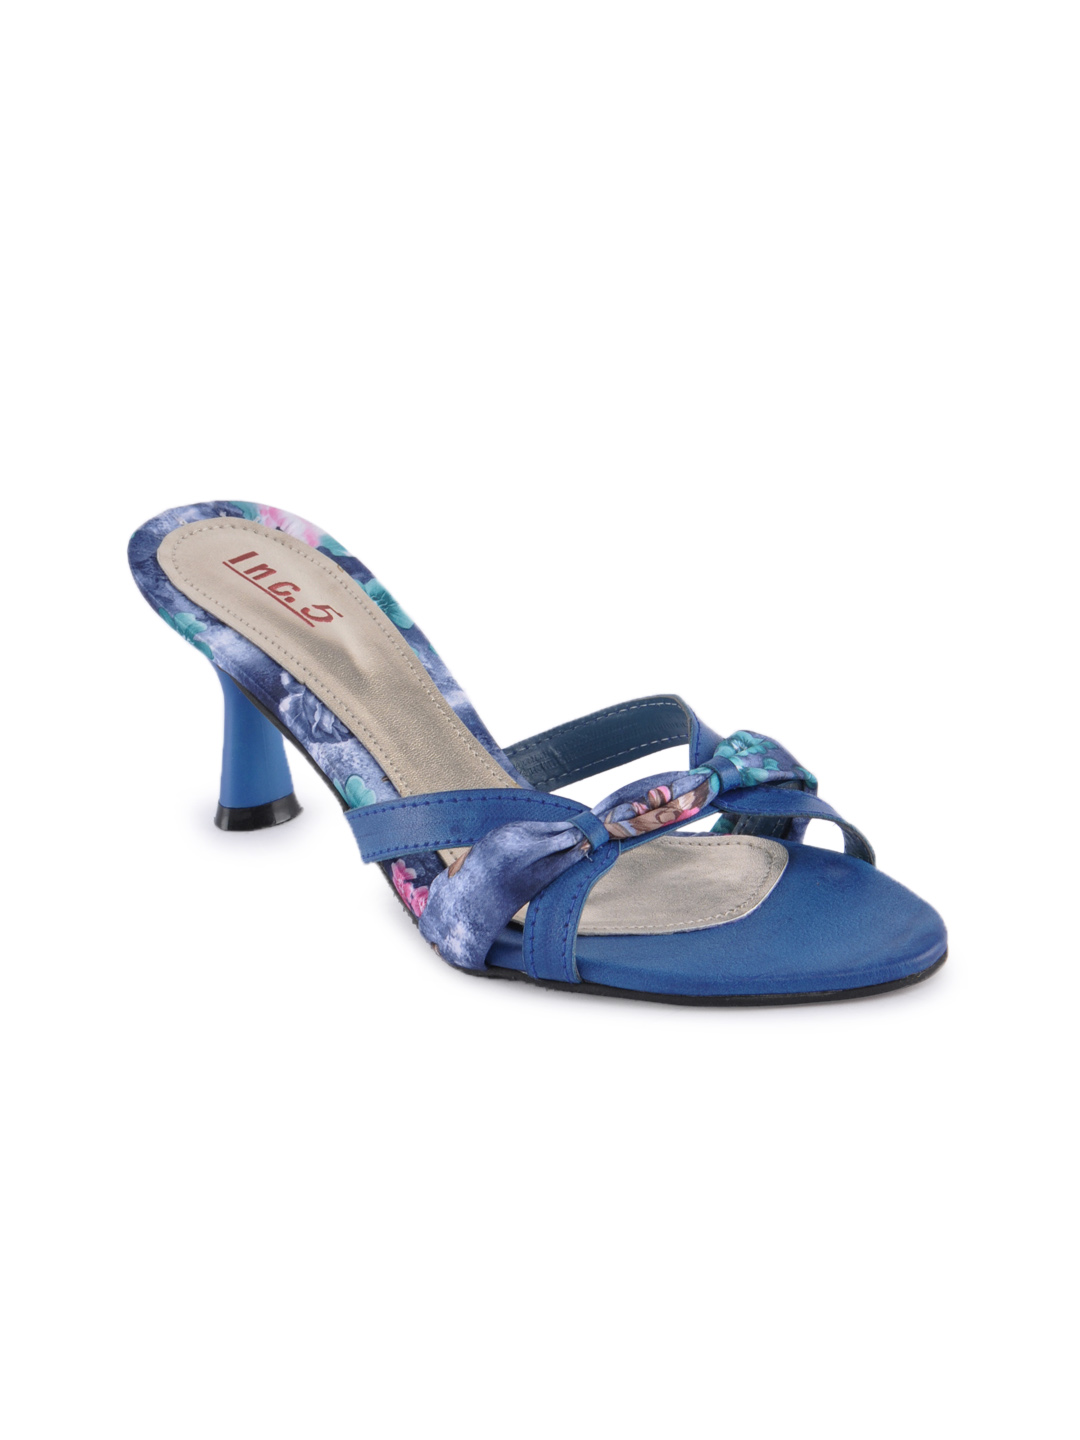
Inc. 5 Women Casual Blue Heels
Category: Footwear / Shoes / Heels
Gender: Women
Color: Blue
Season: Winter 2012
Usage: Casual